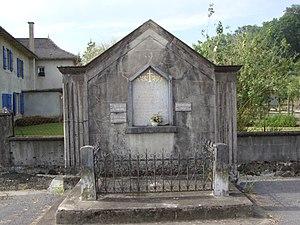
Ossas est une ancienne commune française du département des Pyrénées-Atlantiques. Le 14 juin 1845, la commune fusionne avec Suhare pour former la nouvelle commune d'Ossas-Suhare.
Ossas-Suhare est une commune française située dans le département des Pyrénées-Atlantiques, en région Nouvelle-Aquitaine.